Seamus Fogarty

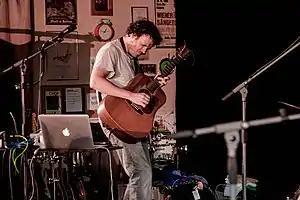
Seamus Fogarty at Haldern Pop Festival 2018

Seamus Fogarty is a London-based Irish singer-songwriter, originally from County Mayo.